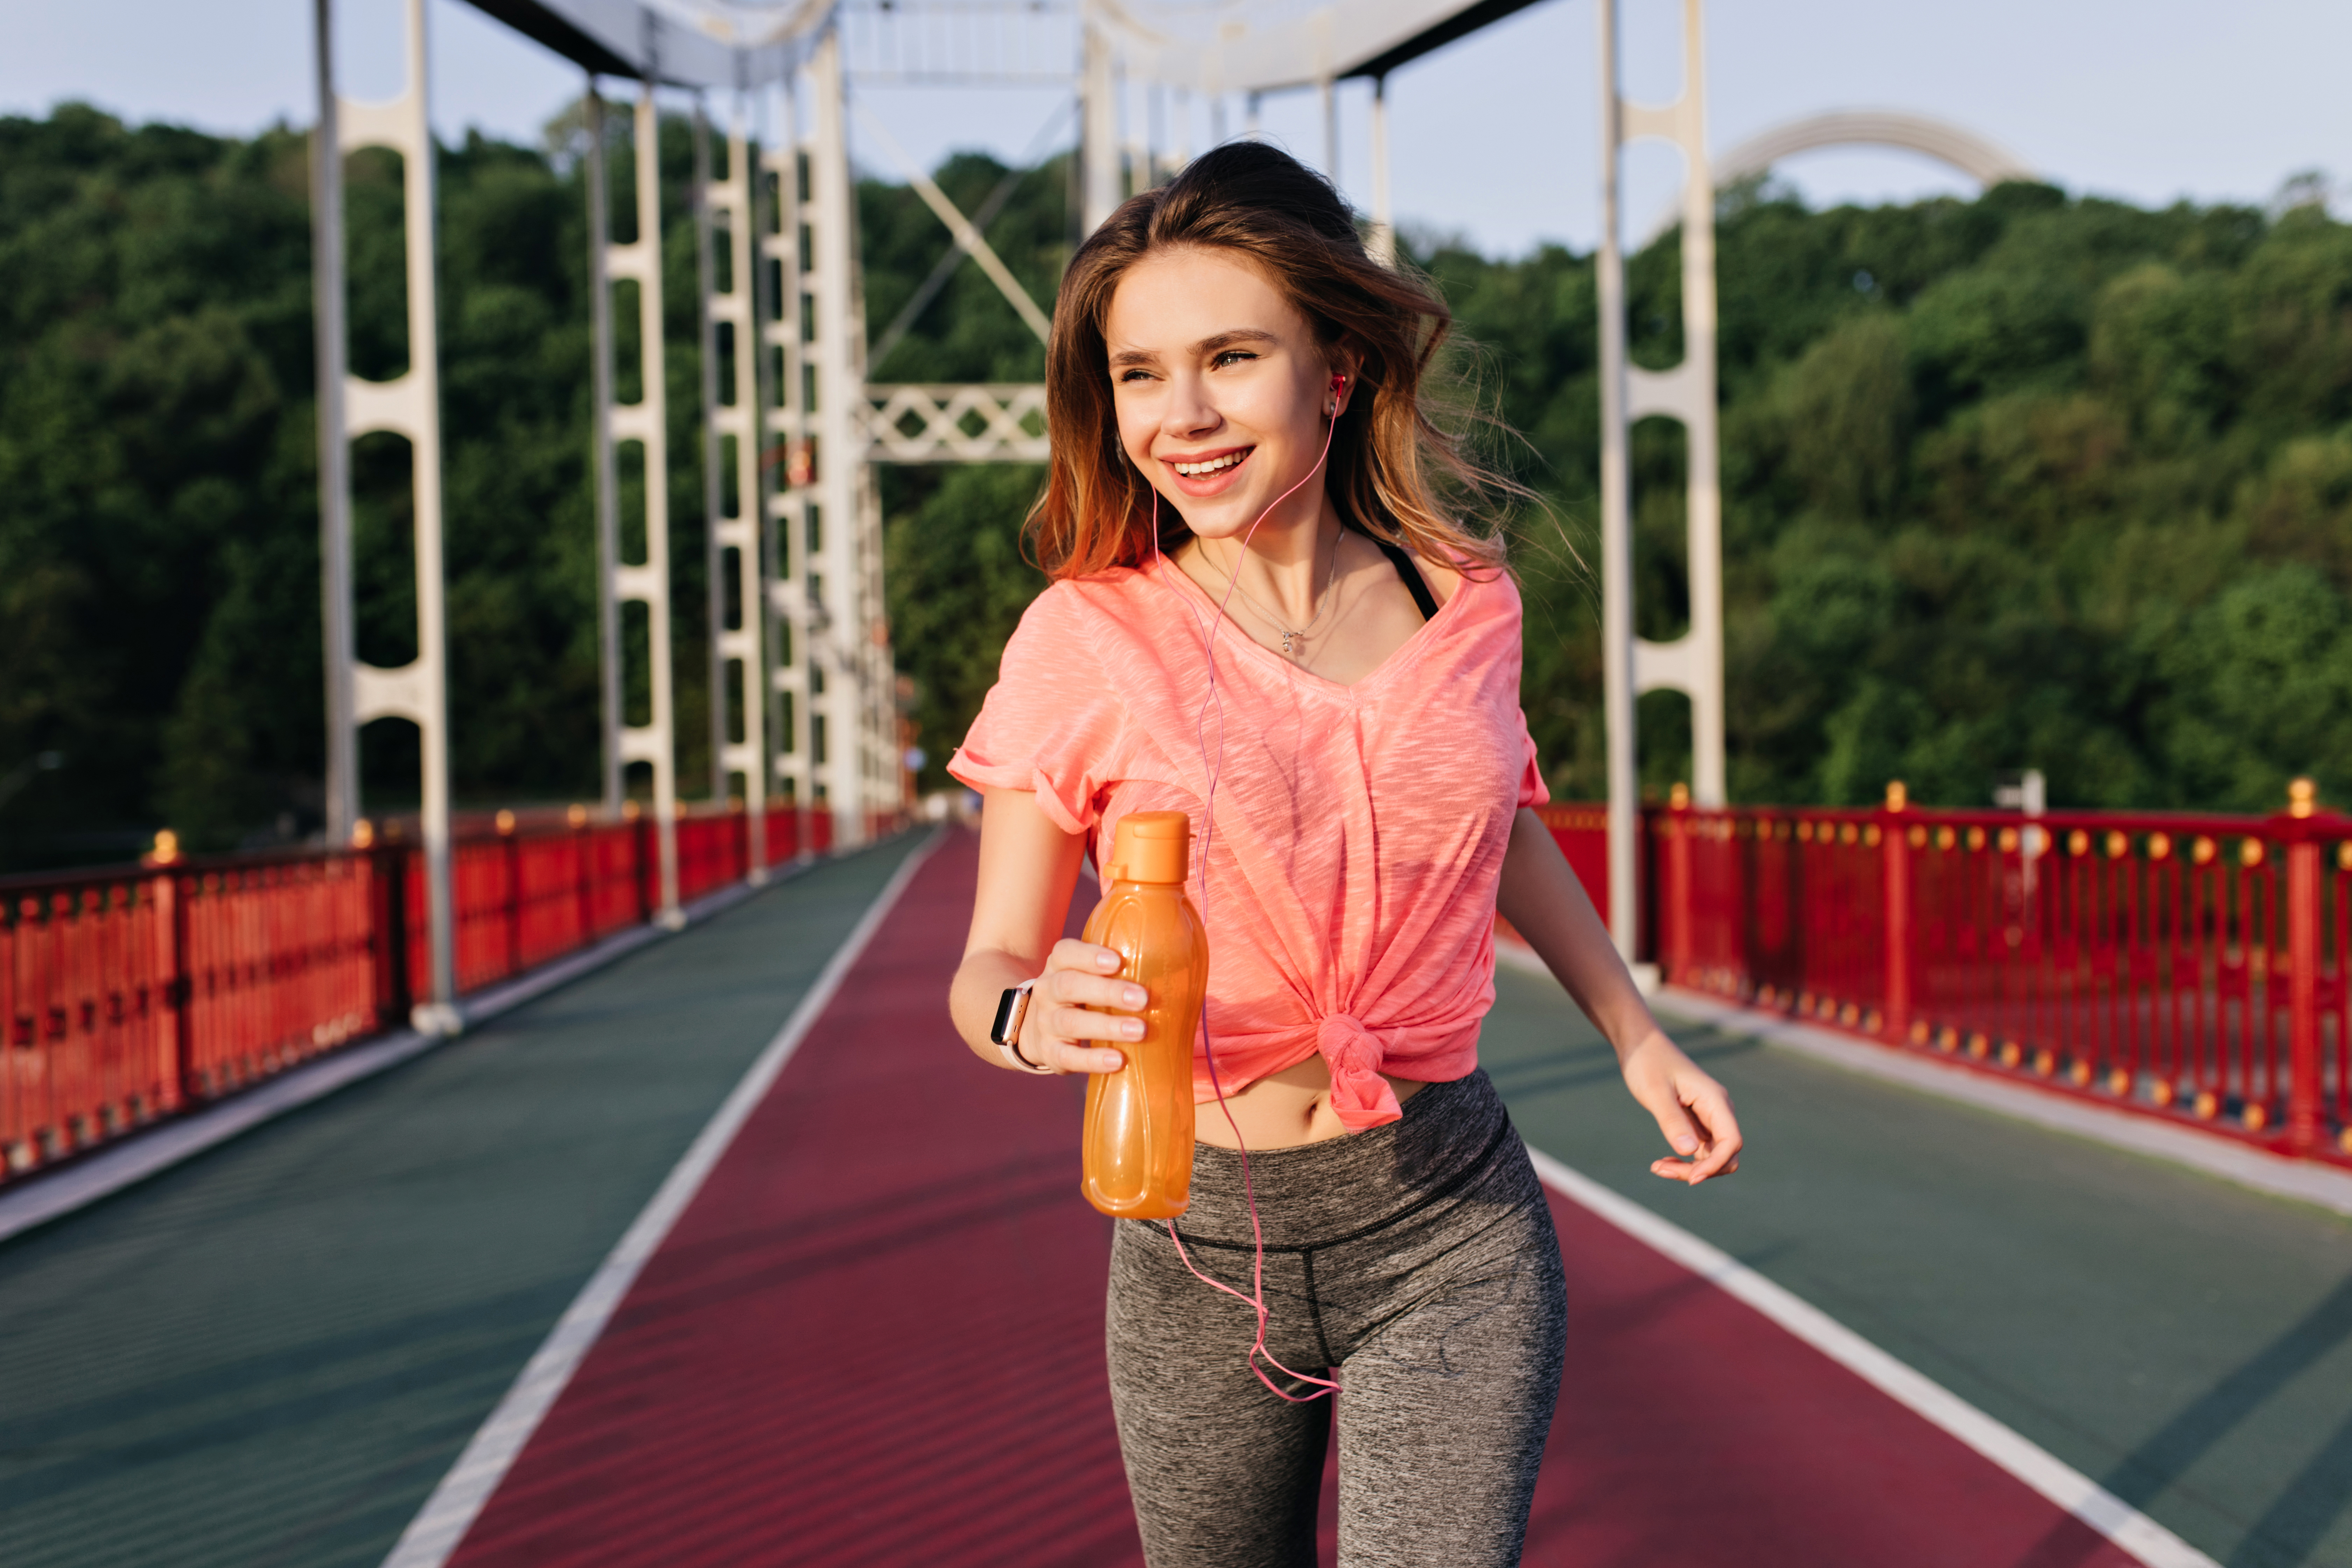
action, active, activity, adult, athlete, athletic, body, bottle, brunette, caucasian, competition, emotion, enjoyment, exercise, expression, female, fit, fitness, fun, girl, happy, healthy, lady, leisure, lifestyle, marathon, one, outdoor, outside, people, person, pleasure, race, road, run, runner, shapely, smile, sport, sporty, stadium, street, stylish, summer, track, water, white, woman, workout, young, hair, mouth, sleeve, jeans, red, pink, public space, denim, street fashion, beauty, travel, pole, guard rail, child model, long hair, portrait photography, outdoor play equipment, photo shoot, lane, bridge, fence